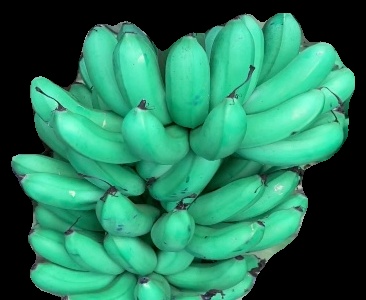
Variety: rasbale
Grade: grade1